John Daniel Heal

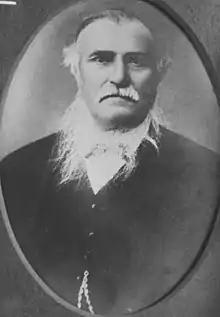

John Daniel Heal (1825–1908) was an alderman and mayor of Brisbane, Australia.